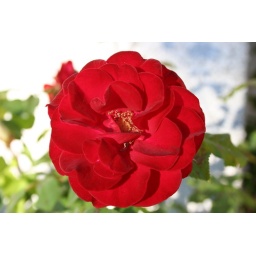
Button rose in front of the house near mine on KNight